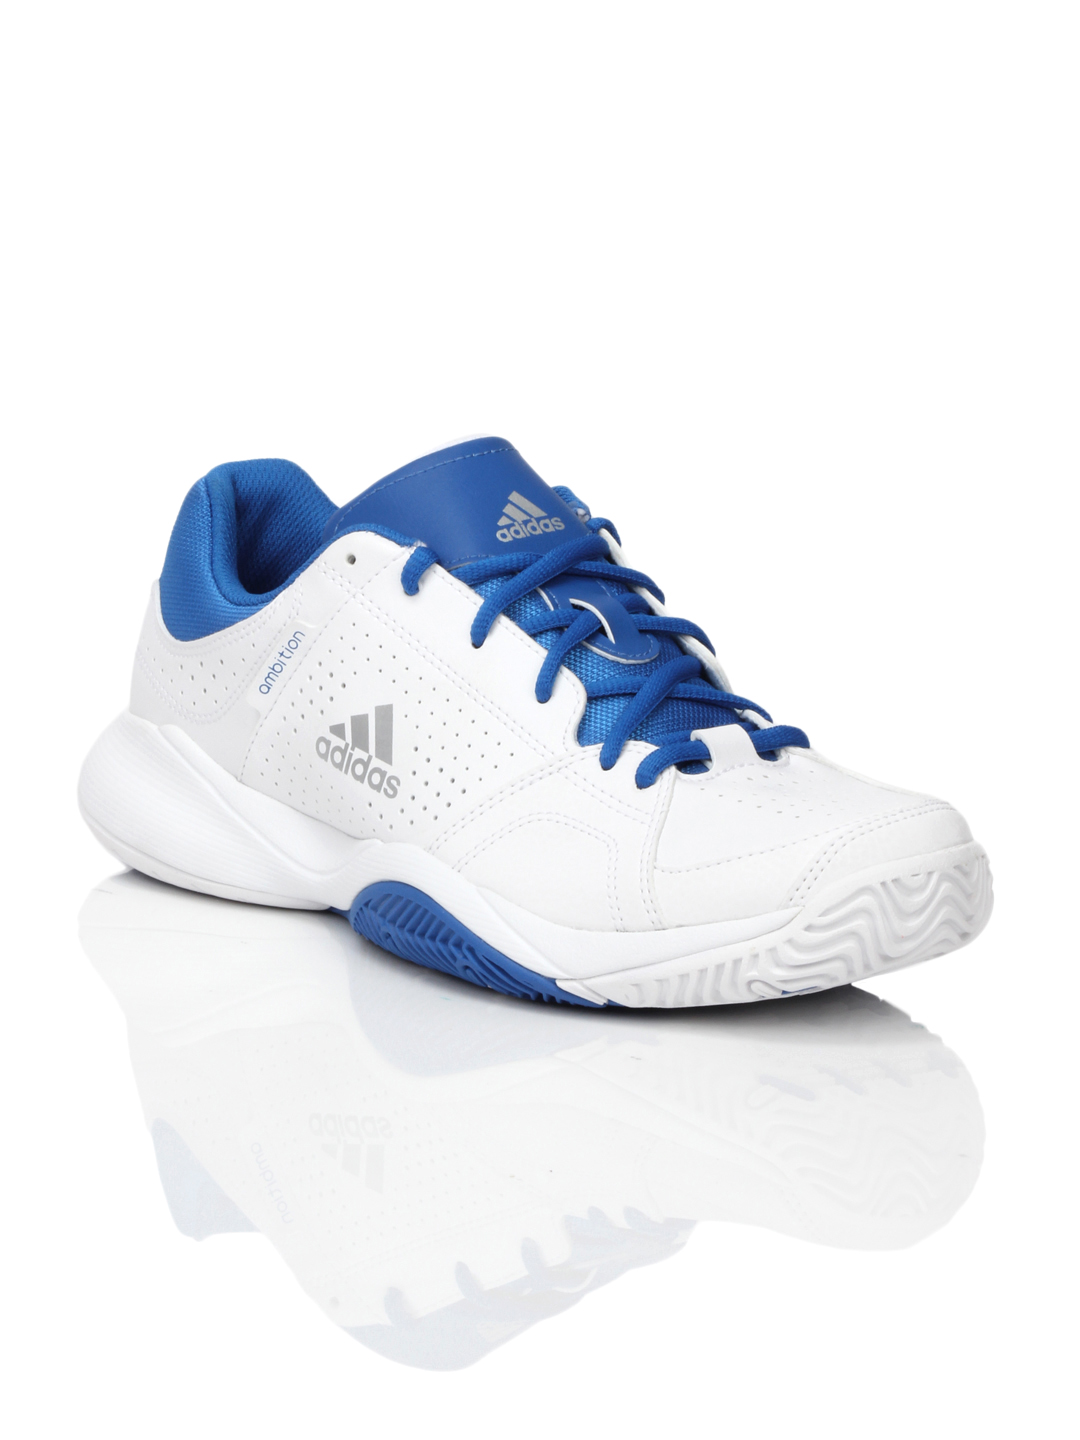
ADIDAS Men Ambition VII Logo White Sports Shoes
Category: Footwear / Shoes / Sports Shoes
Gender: Men
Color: White
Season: Summer 2012
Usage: Sports